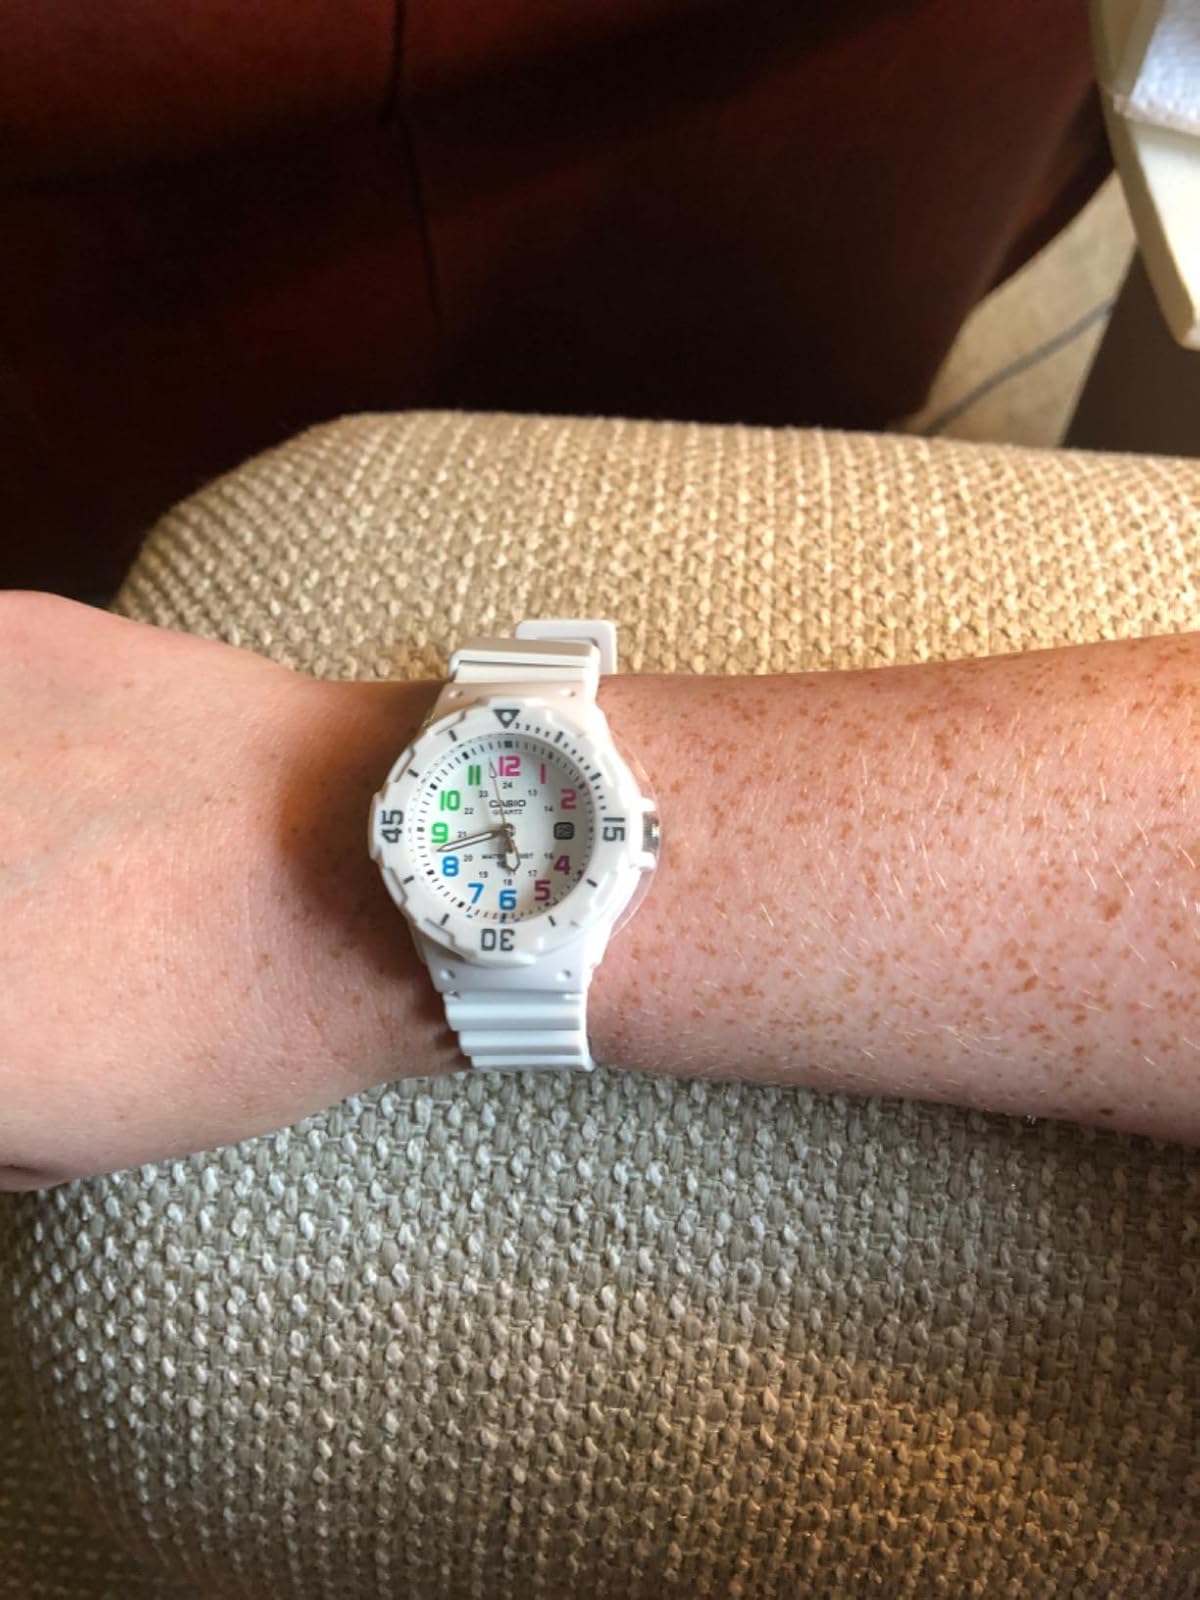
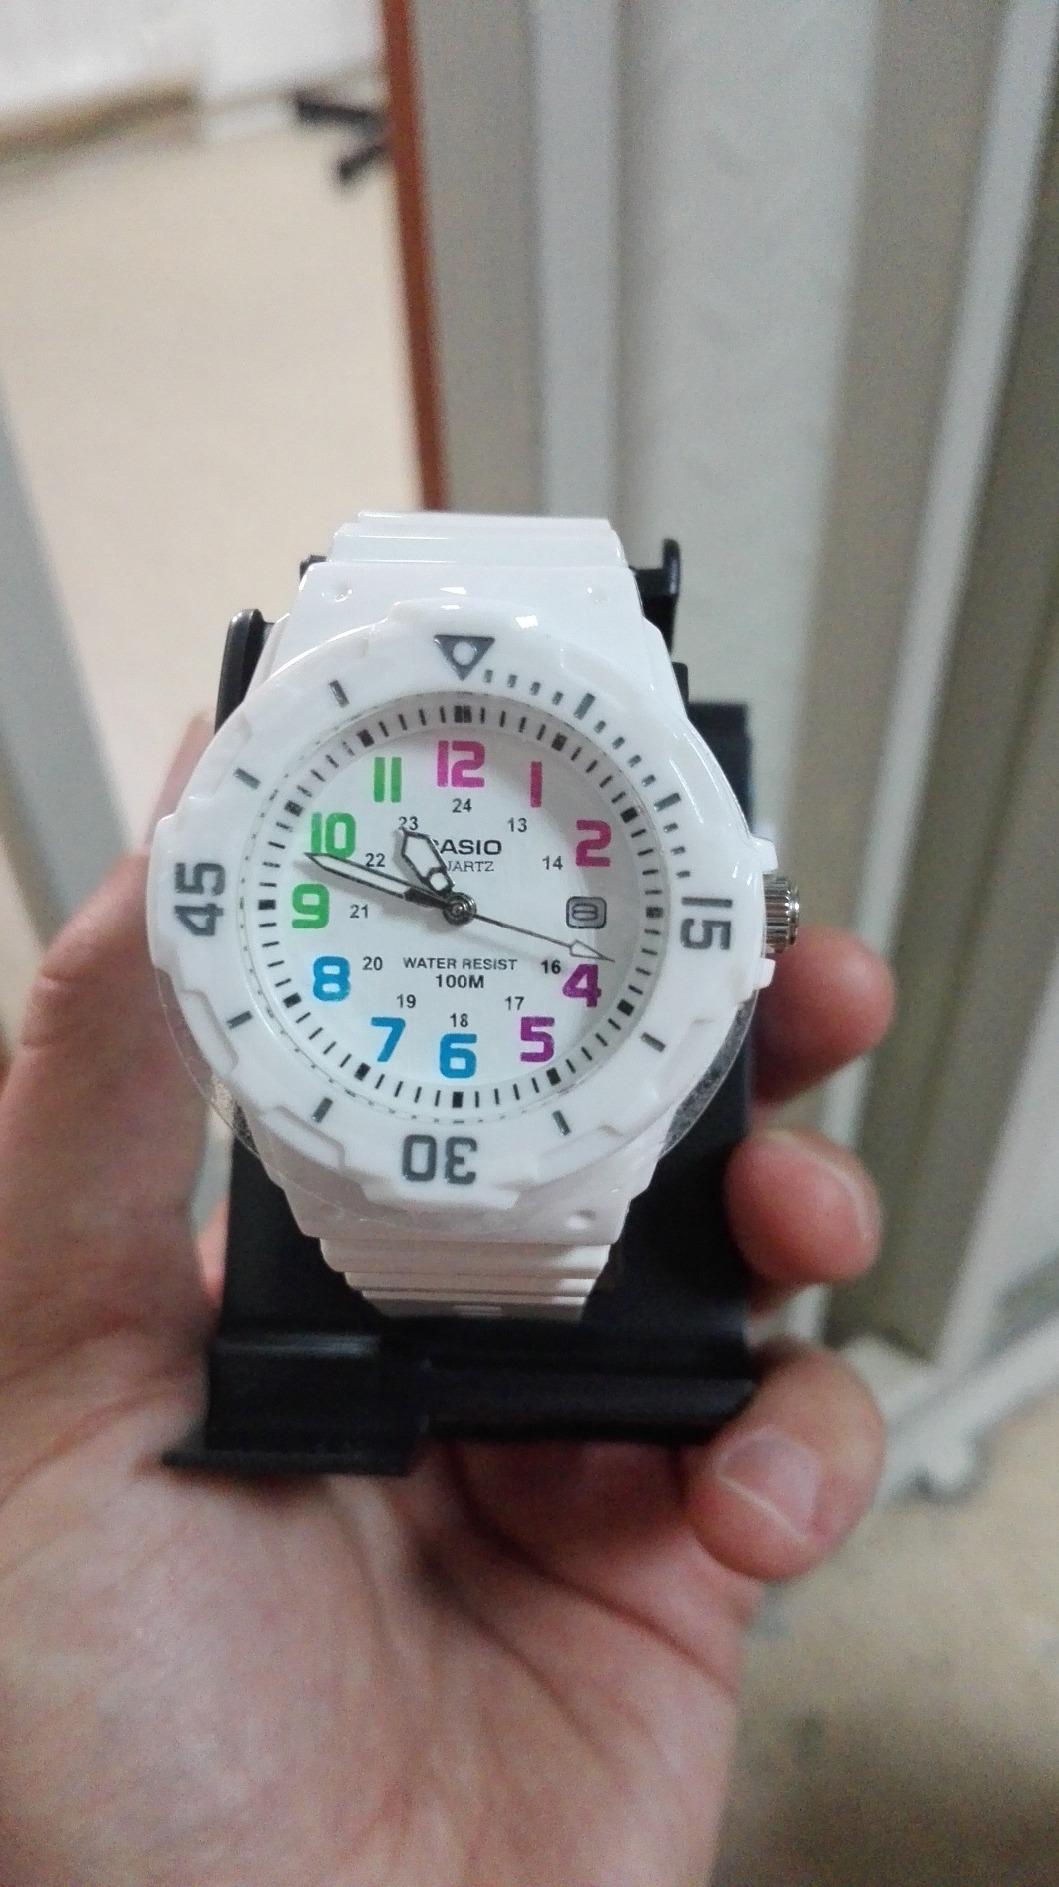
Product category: accessories_watch
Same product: yes